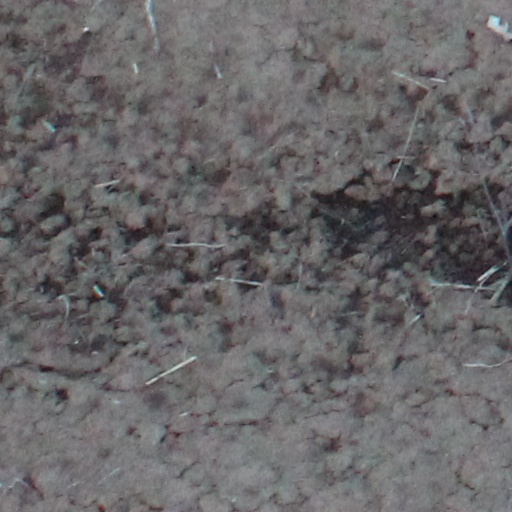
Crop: wheat